Zollfeld

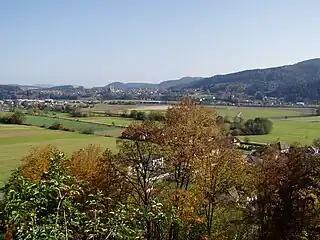
View from Karnburg to Maria Saal

Zollfeld is a slightly ascending plain in Carinthia, Austria with interspersed small woods, hills, and swamps. It is one of the oldest cultural landscapes in the East Alpine region.